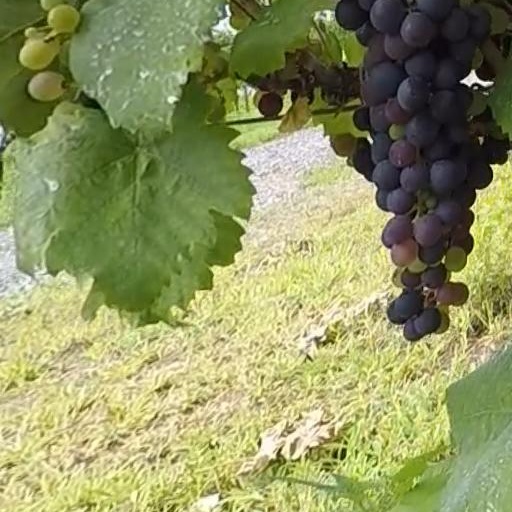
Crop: grape